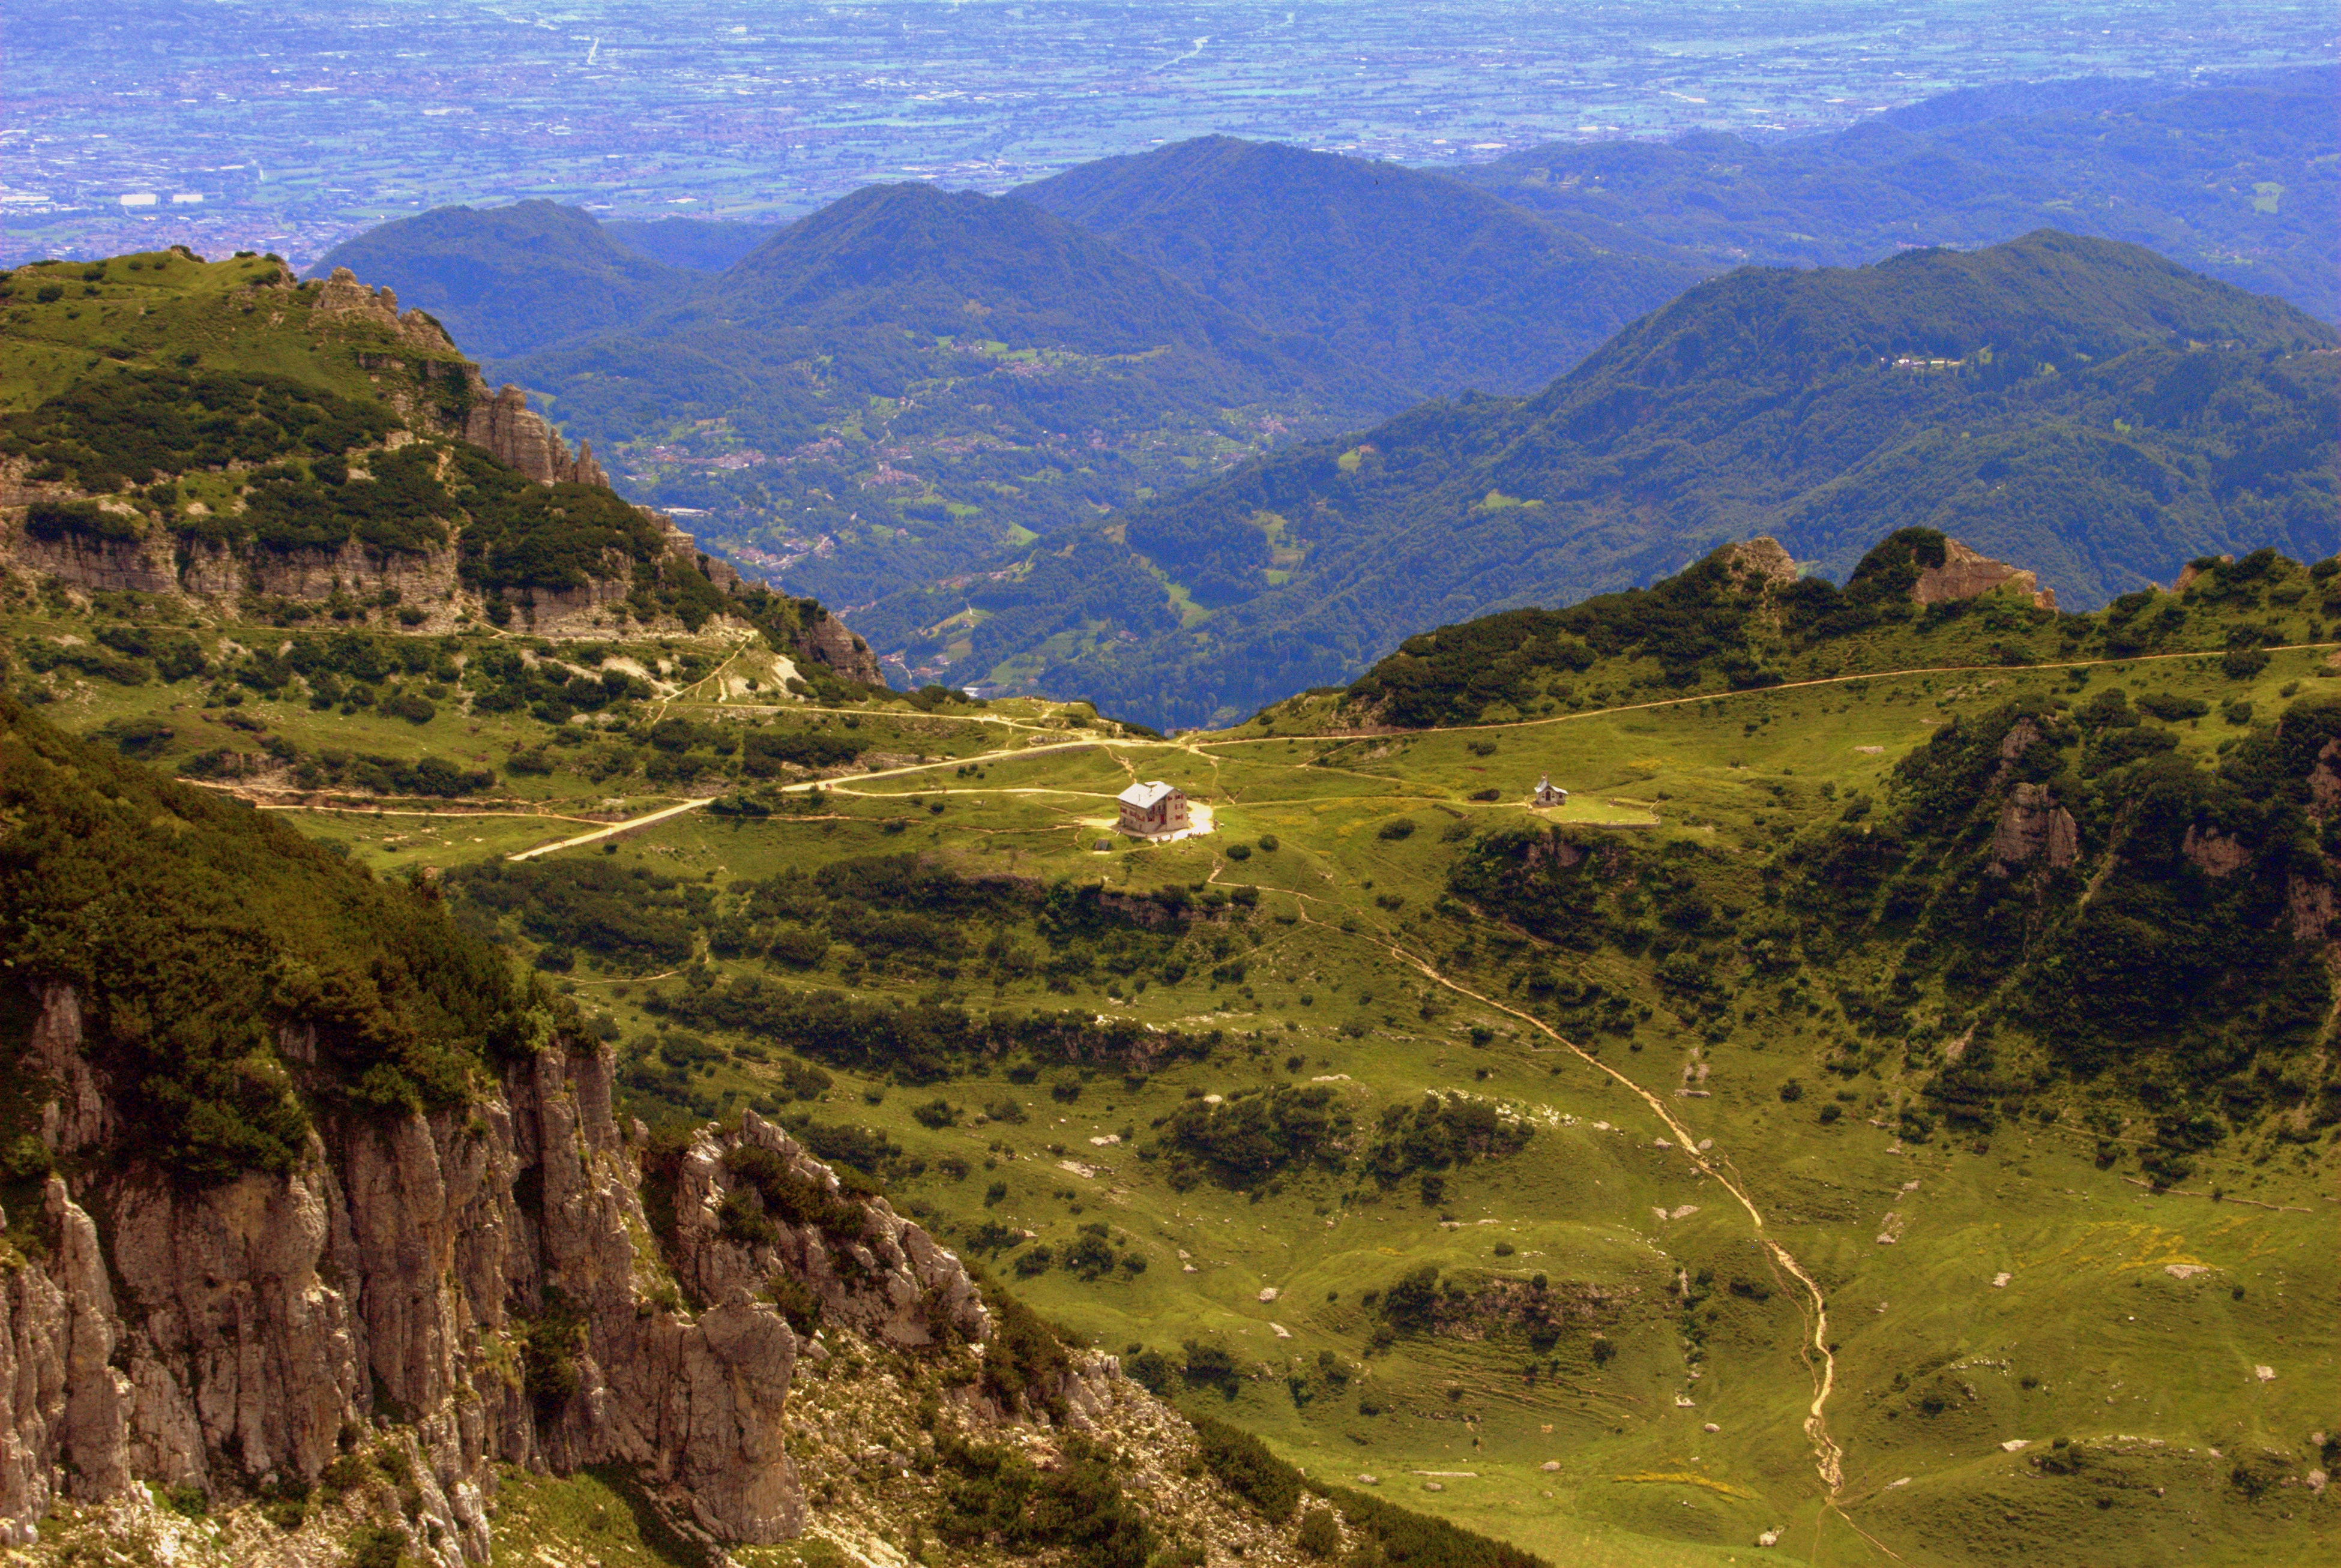
landscape, nature, wilderness, walking, mountain, hiking, meadow, hill, valley, mountain range, italy, highland, ridge, height, mountains, alps, grassland, plateau, refuge, fell, loch, carega, small dolomites, rural area, landform, tarn, aerial photography, mountain pass, scalorbi, geographical feature, mountainous landforms